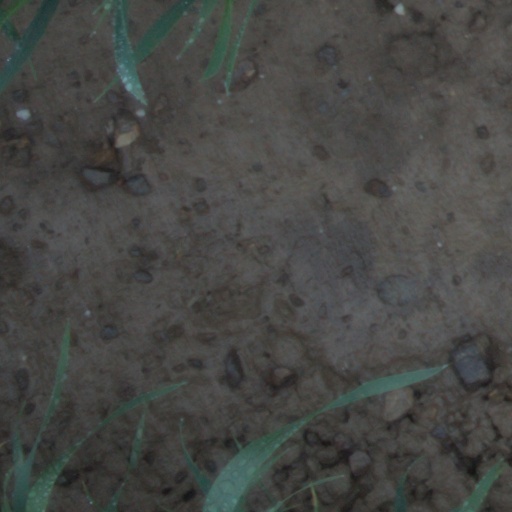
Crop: wheat